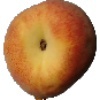
Label: Peach 1